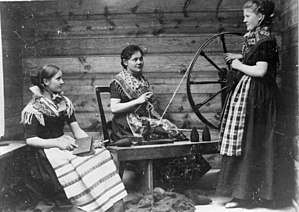
Færøerne under 1. verdenskrig / Afbrudte forsyningslinjer og virkninger for næringsvejene / Fiskeri, jordbrug og hvalfangst
Kvinder karver og spinder uld.